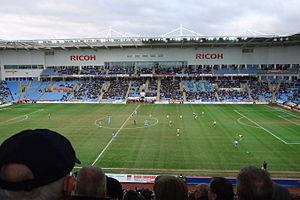
La Ricoh Arena est un stade situé dans le quartier de Rowleys Green à Coventry en Angleterre. Le complexe comprend un stade de rugby de 32 609 places, un palais des expositions de 6 000 mètres carrés, un hôtel, un club de loisirs et un casino. Tout près, se trouve le Arena Park Shopping Centre, l'un des plus grands hypermarchés Tesco Extra du Royaume-Uni.